Sequential art

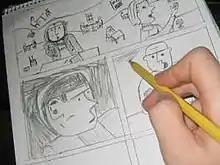
Although separated spatially on the page, the frames of this comic represent (among other transitions) the passage of time.

The term "sequential art" was coined in 1985 by comics artist Will Eisner in his book "Comics and Sequential Art". Eisner analyzed this form into four elements: design, drawing, caricature, and writing.